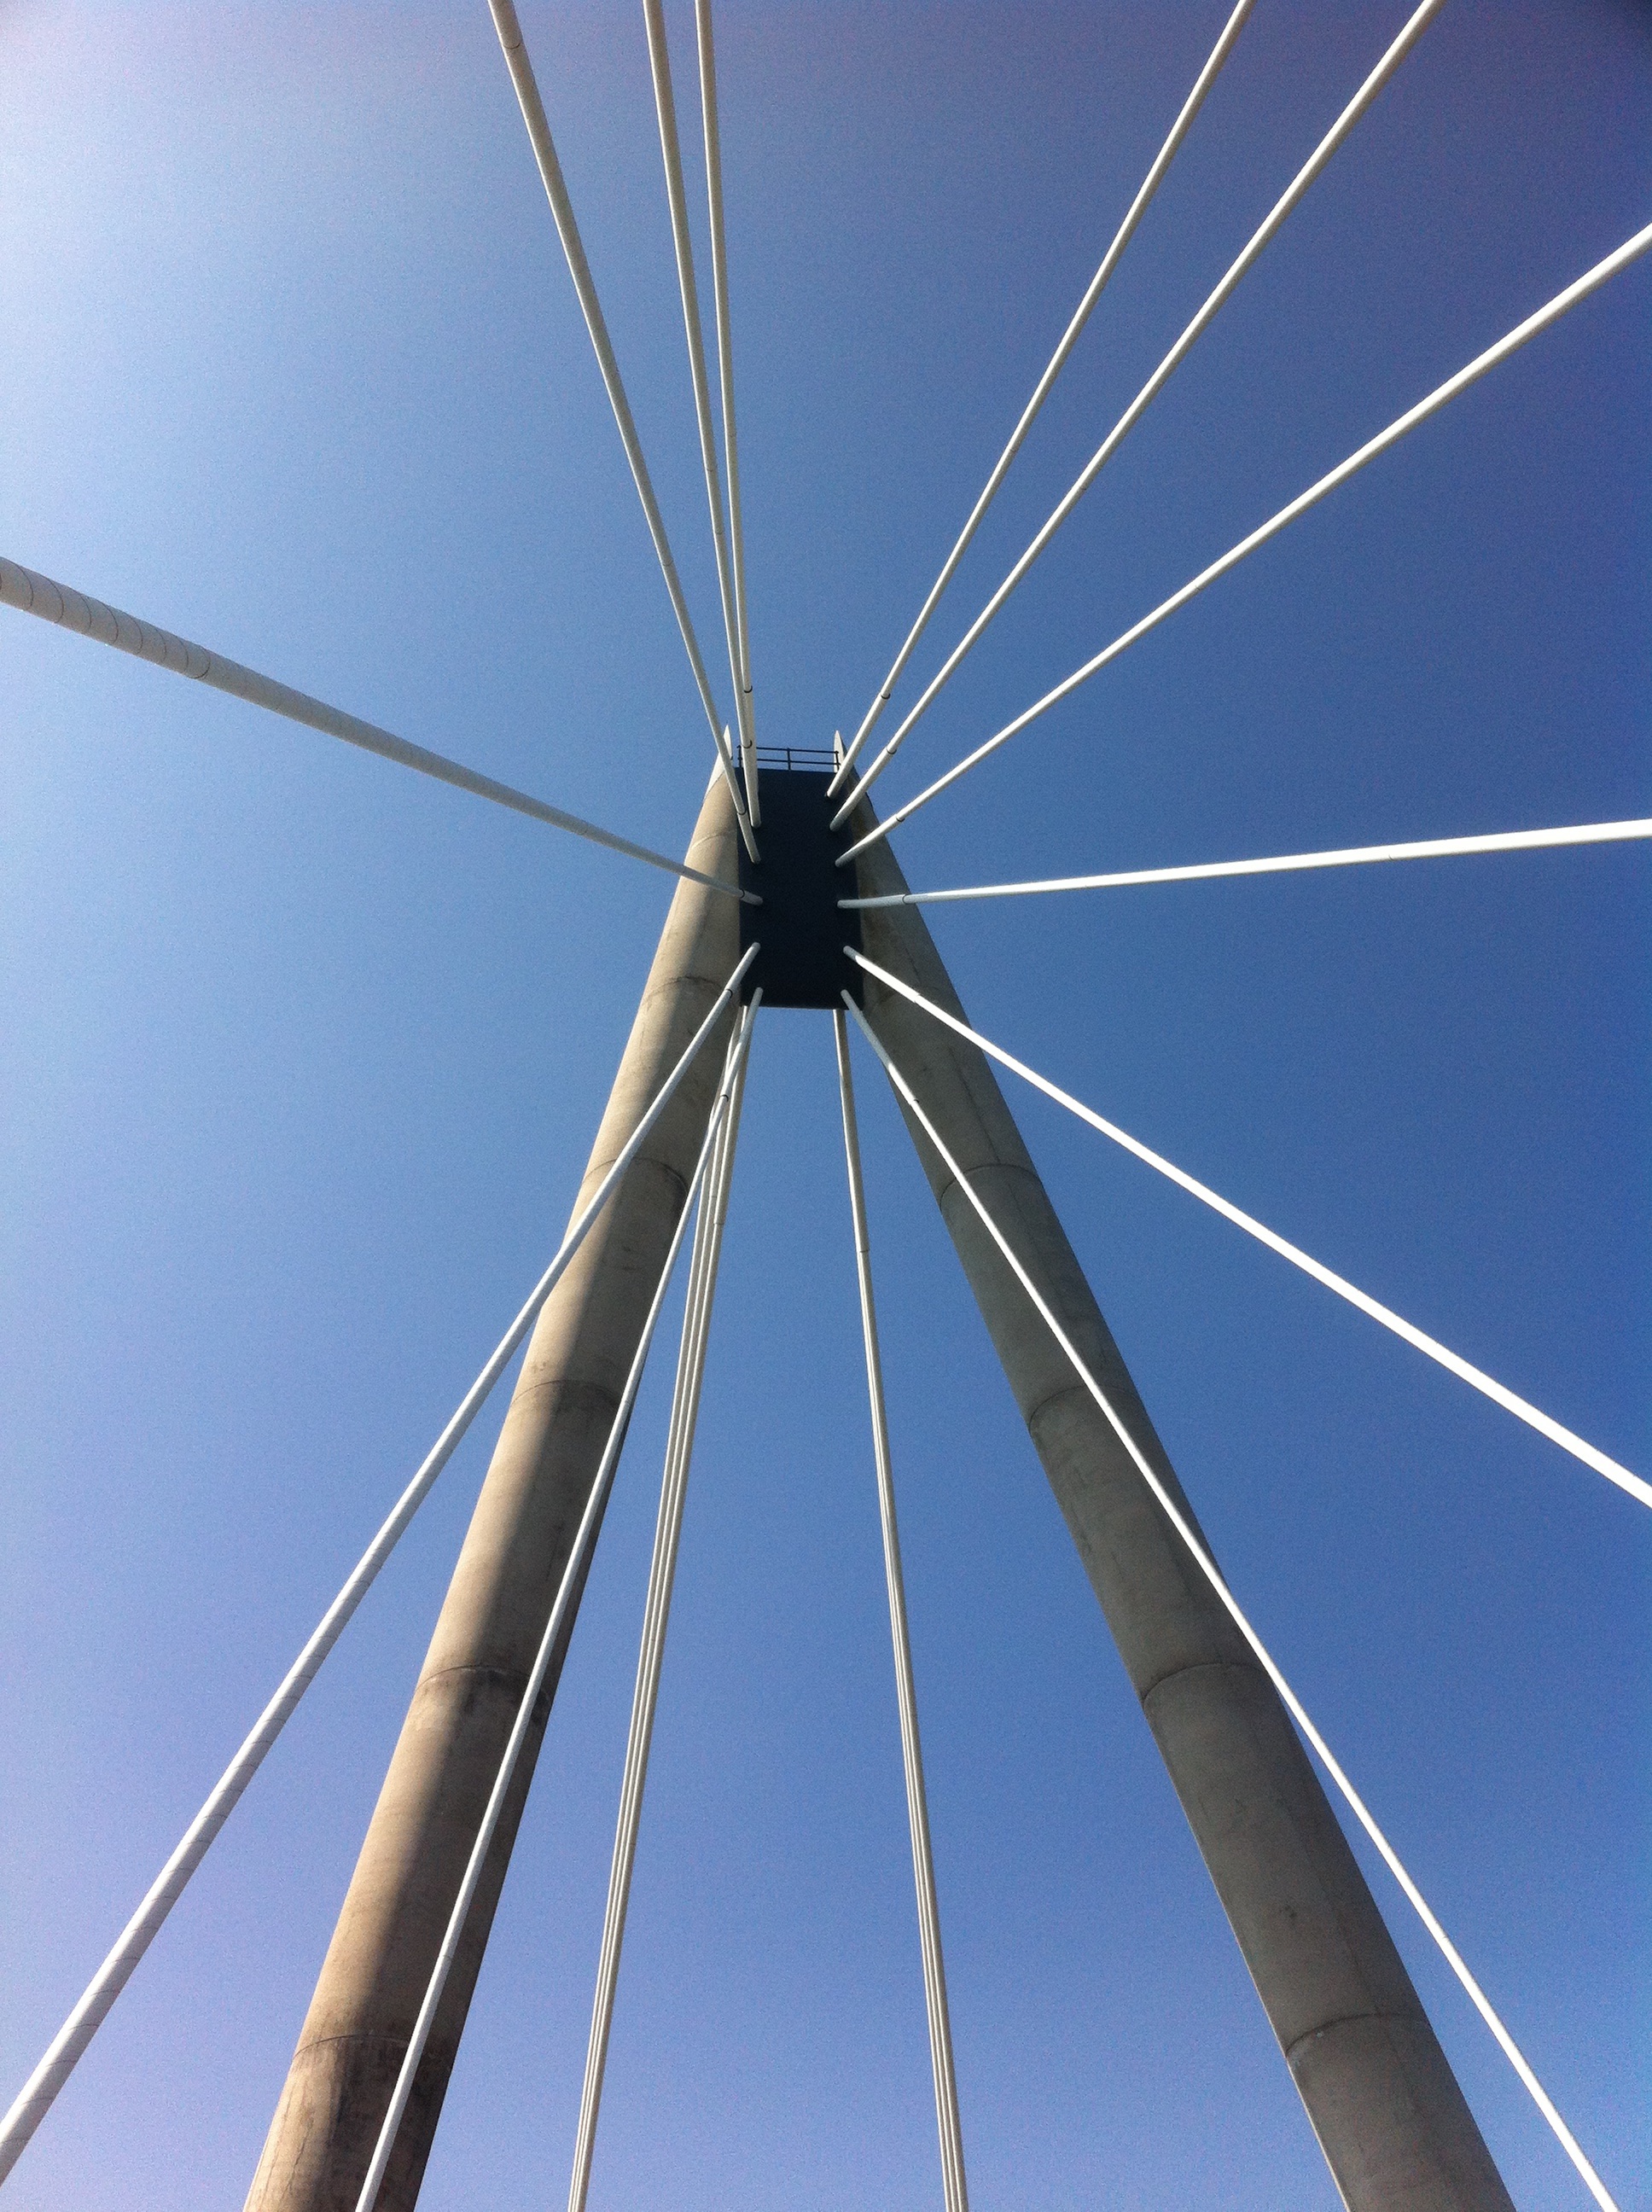
wing, wheel, windmill, wind, line, ferris wheel, mast, machine, energy, symmetry, tourist attraction, cable stayed bridge